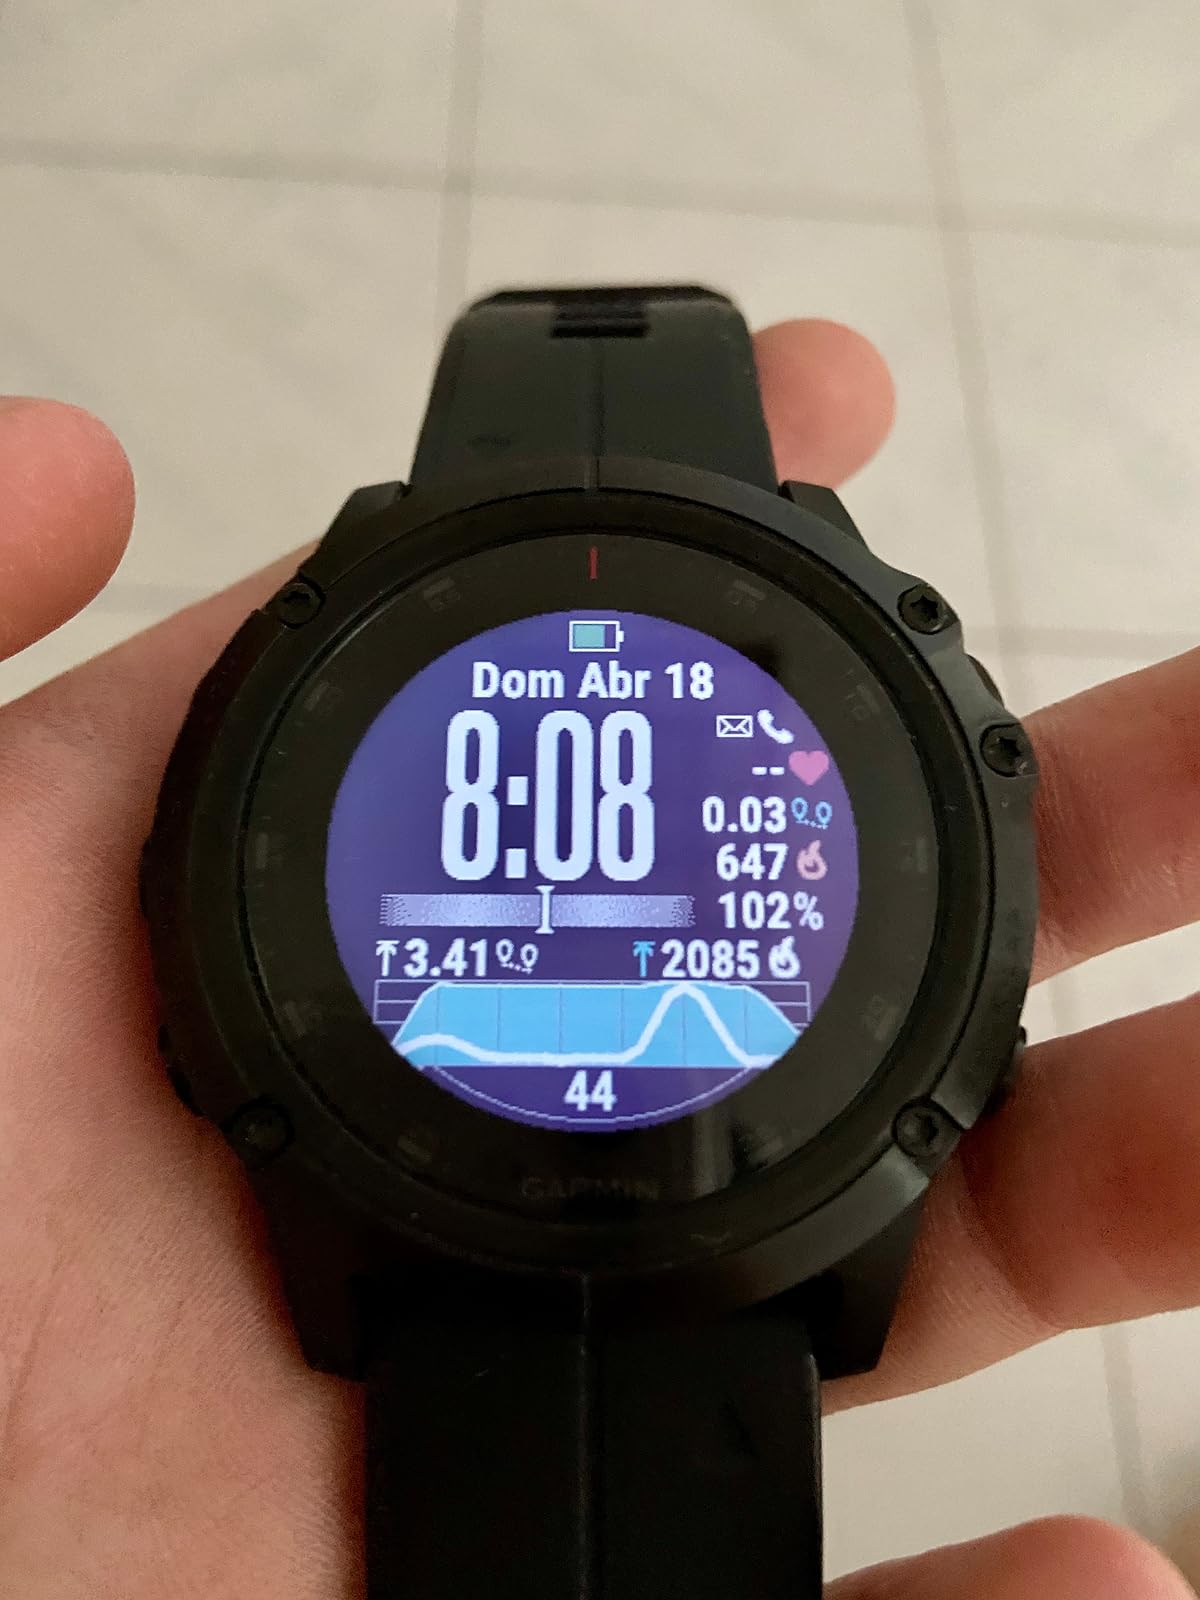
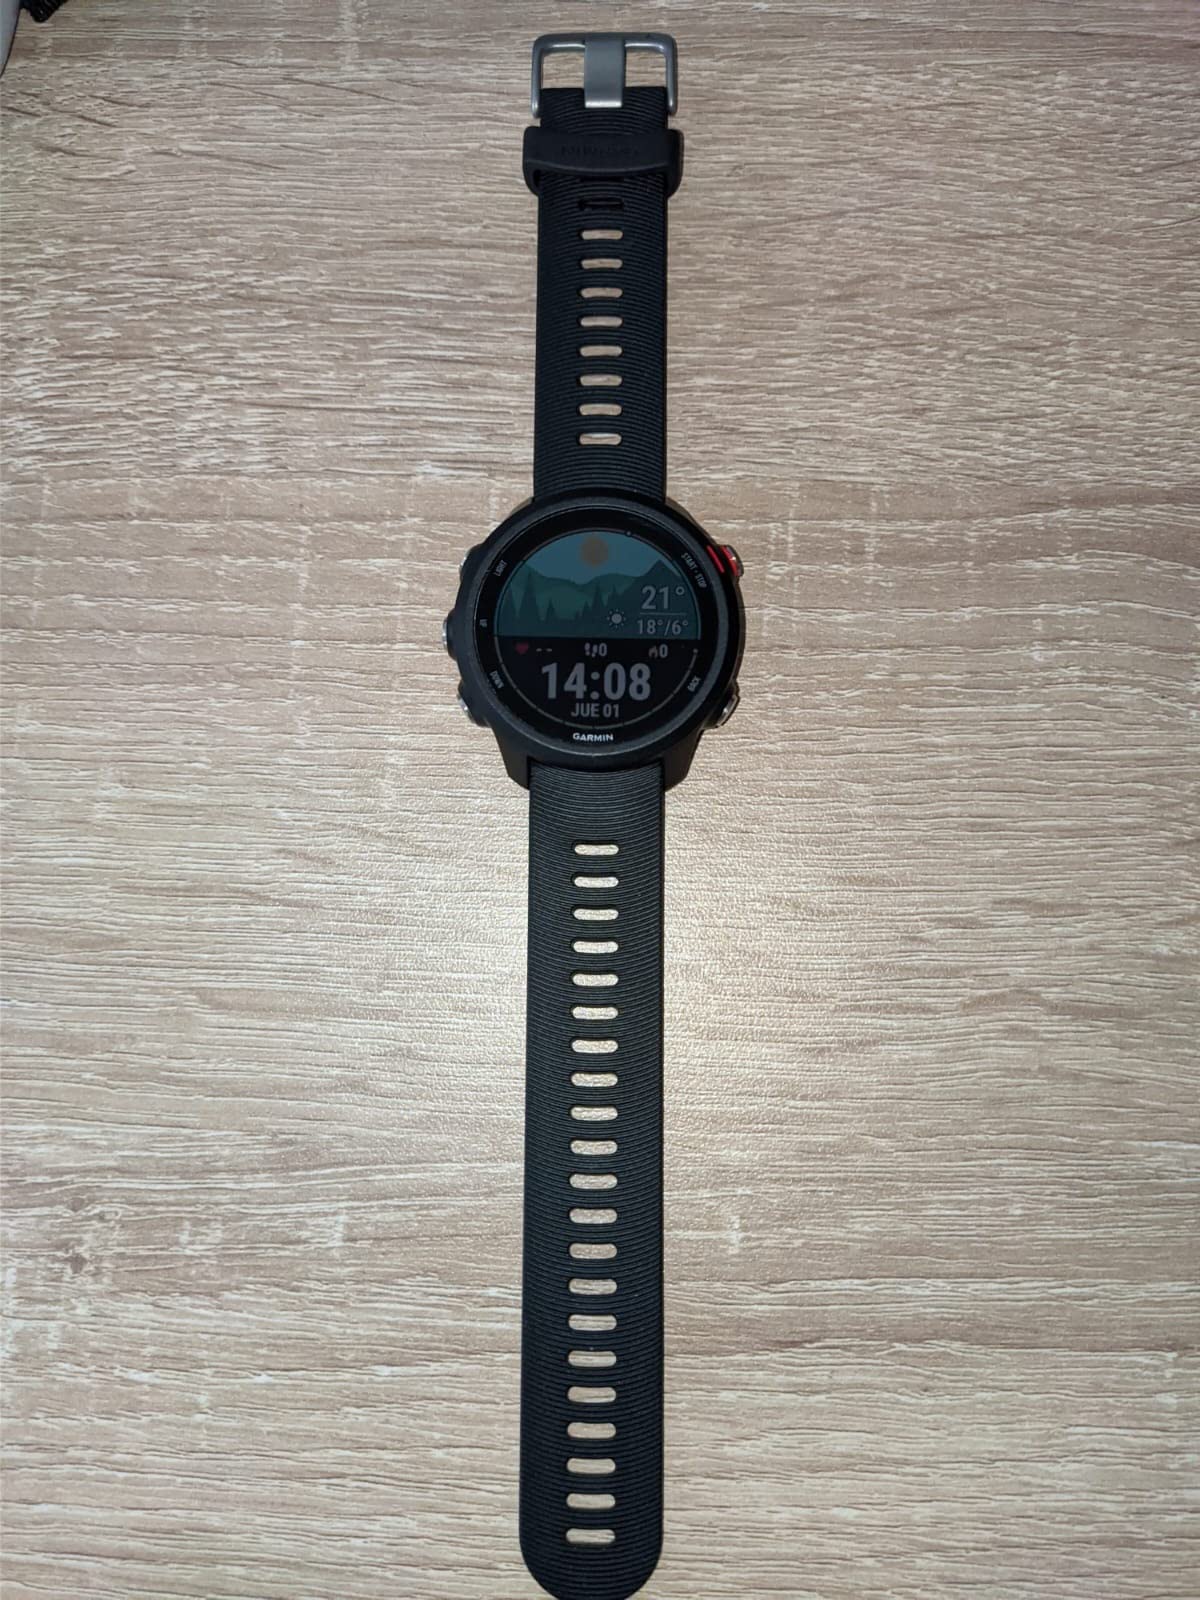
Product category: smartwatch
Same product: no